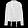
Label: Coat